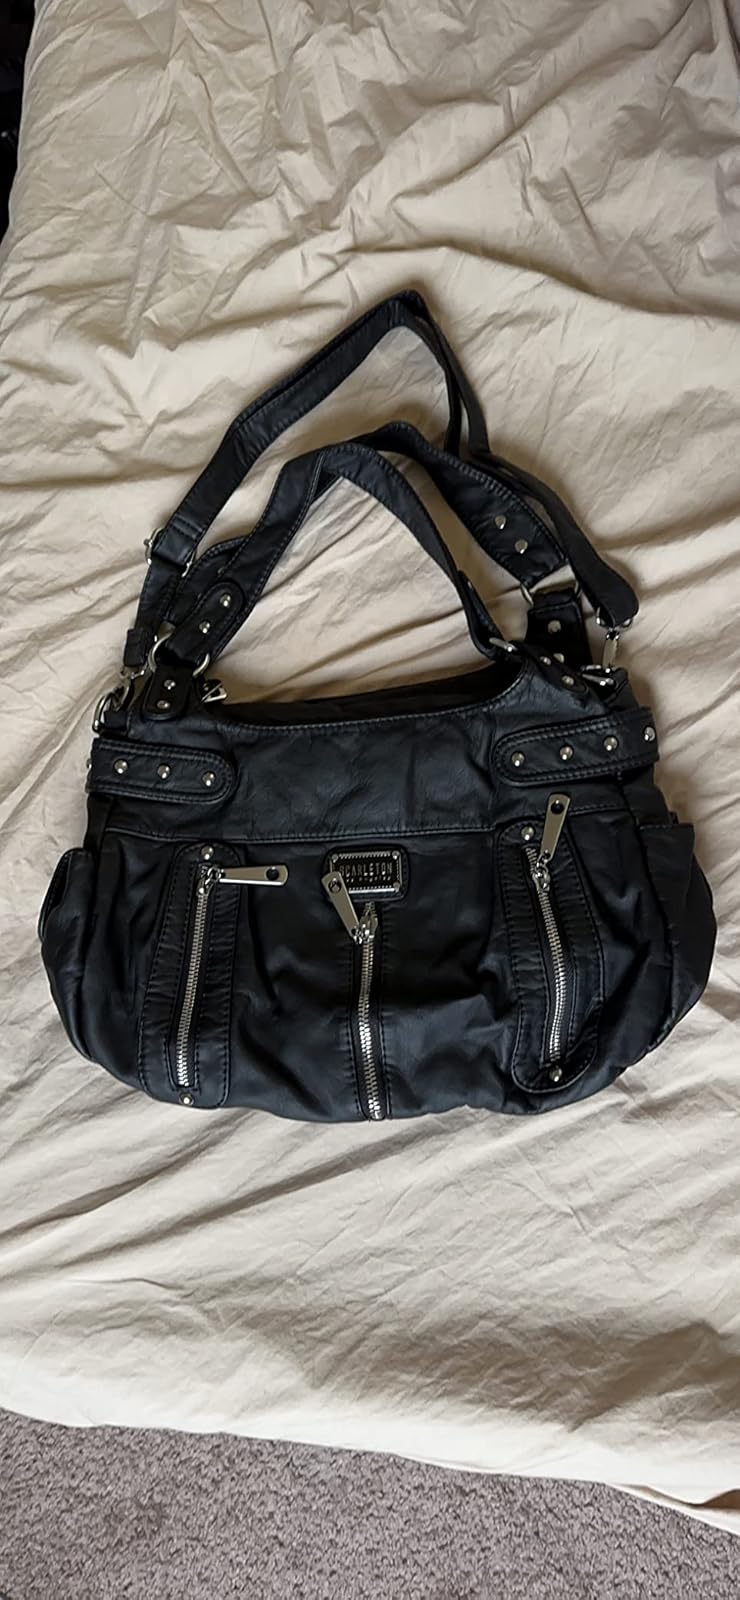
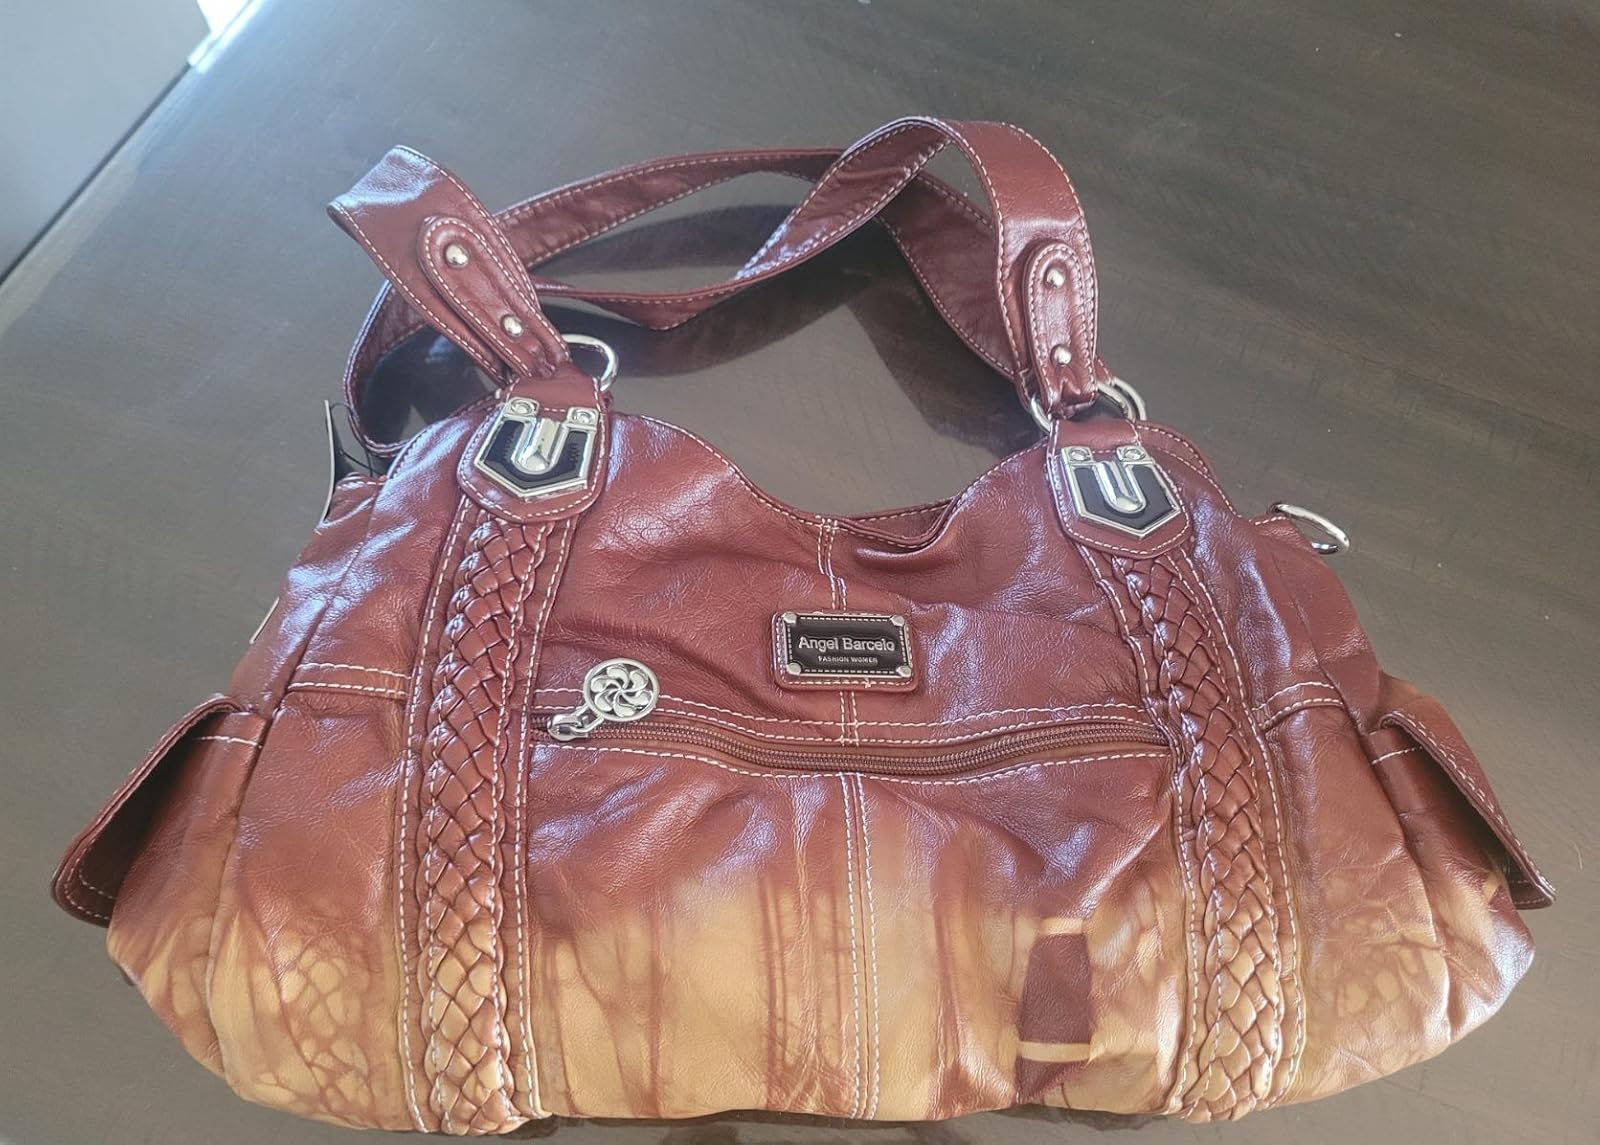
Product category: accessories_handbag
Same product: no